Alfonso Barrantes

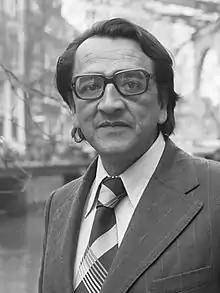
Alfonso Barrantes Lingán (1979)

Alfonso Barrantes Lingán (San Miguel de Pallaques, November 27, 1927 – Havana, December 2, 2000) was a Peruvian politician in the mid-1980s who served as Mayor of Lima from 1984 to 1986. He was the first Marxist mayor of Lima. He ran for President of Peru two times, losing on both occasions.